Stuffed eggplant

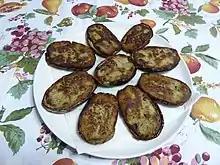
"Melanzane ripiene" from Calabria

"Bedengan mekhalel" is a pickled eggplant dish traditionally eaten in Egypt alongside various main dishes. Small eggplants are typically used for this dish, which are first boiled until slightly tender before being stuffed with a mixture of minced garlic, chili peppers, coriander, and spices such as cumin and salt. Once stuffed, the eggplants are arranged in a jar and submerged in a brine of vinegar and lemon juice, allowing them to absorb the flavors over time.